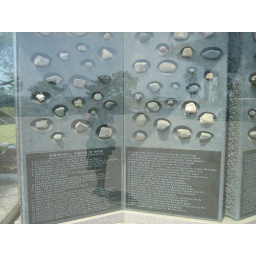
There was a memorial wall with rocks from battlefields all over the world. There were several rocks from Israel/Palestine . . .